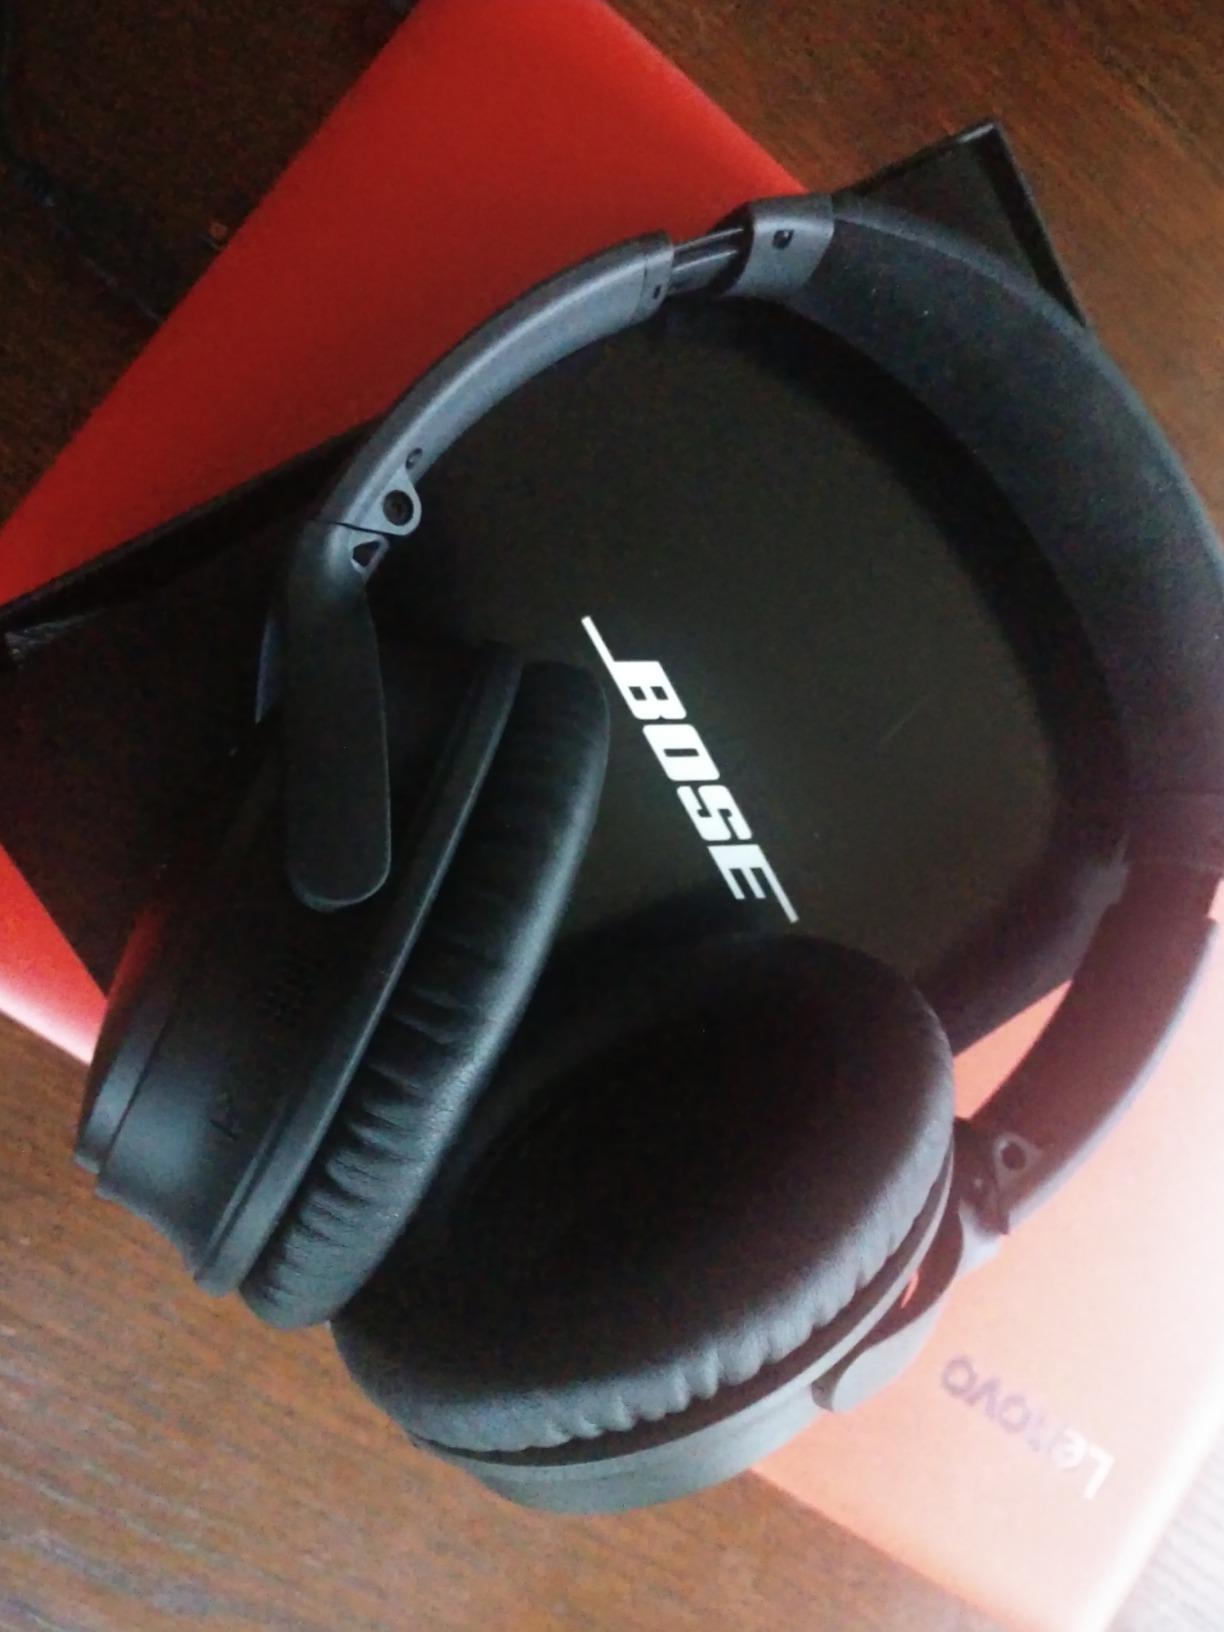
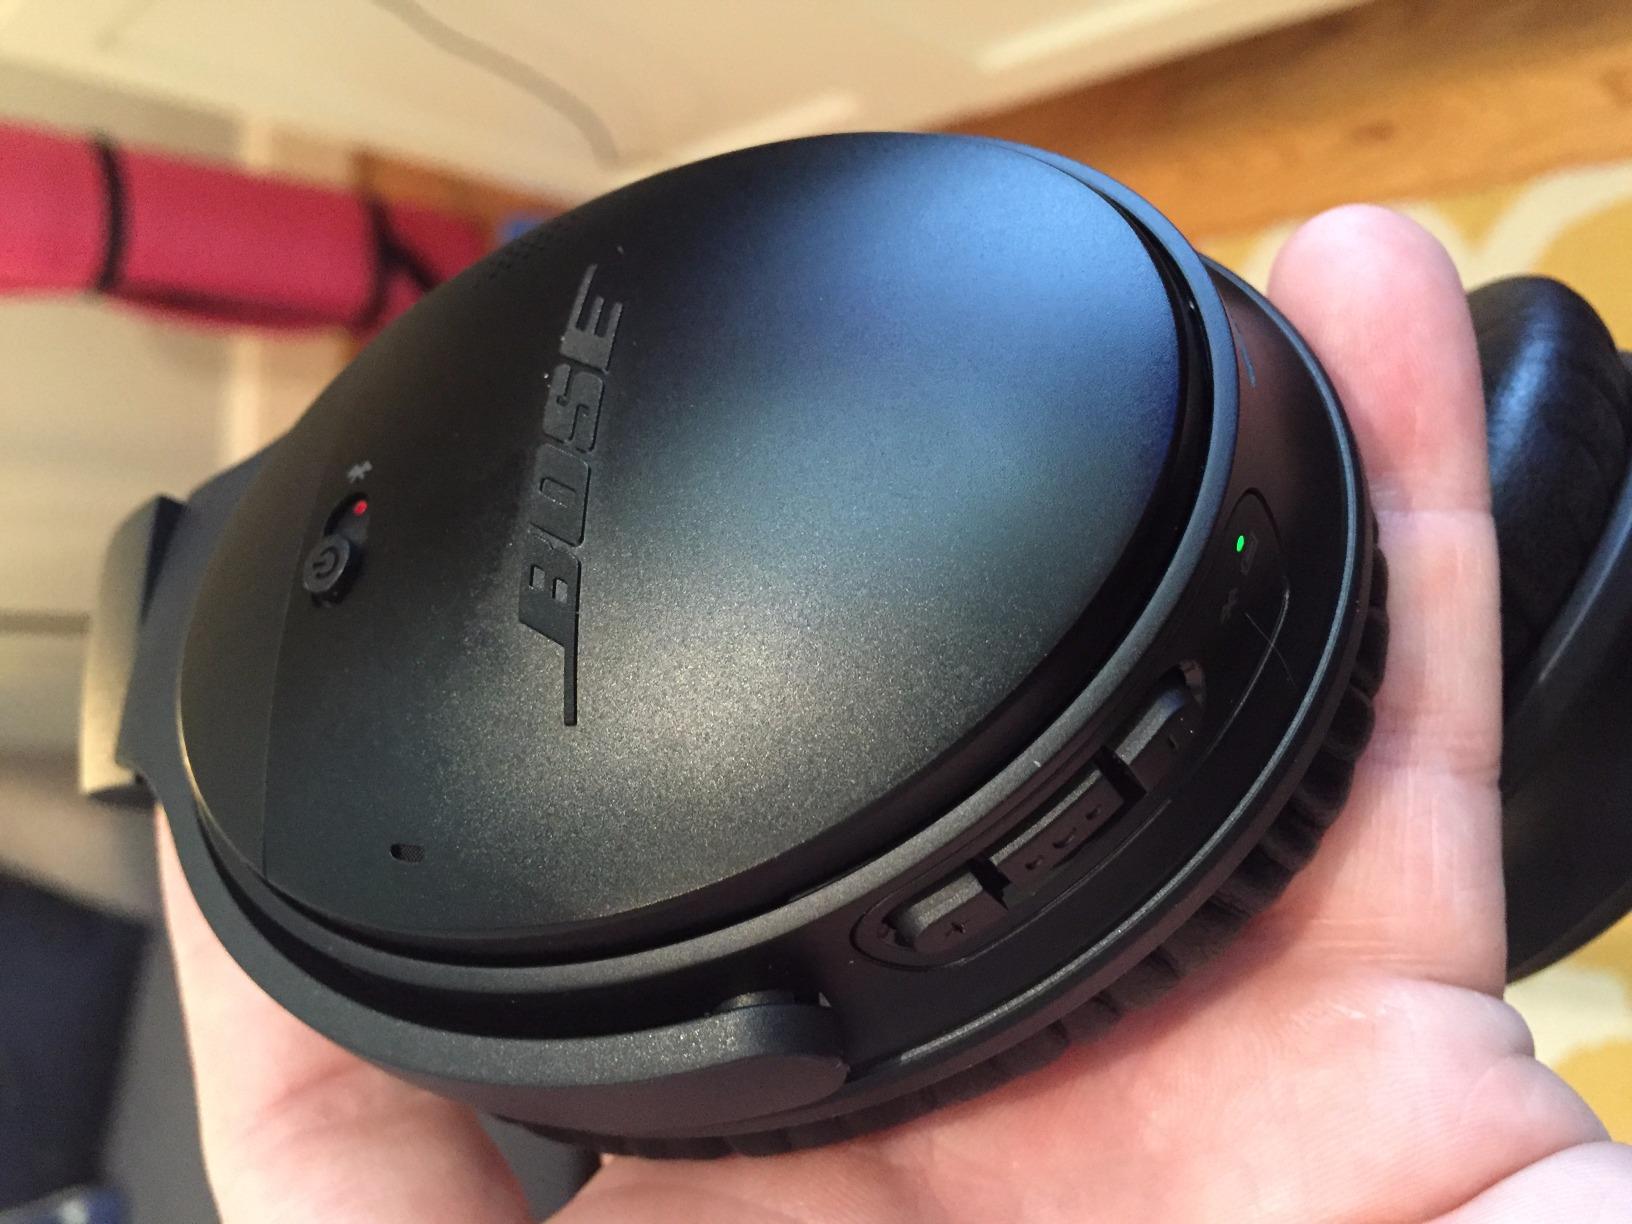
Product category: headphones
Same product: yes